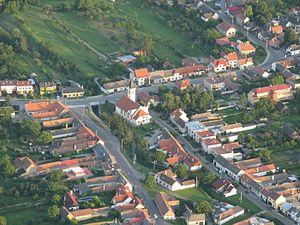
Zlechov est une commune du district d'Uherské Hradiště, dans la région de Zlín, en République tchèque. Sa population s'élevait à 1 674 habitants en 2018.